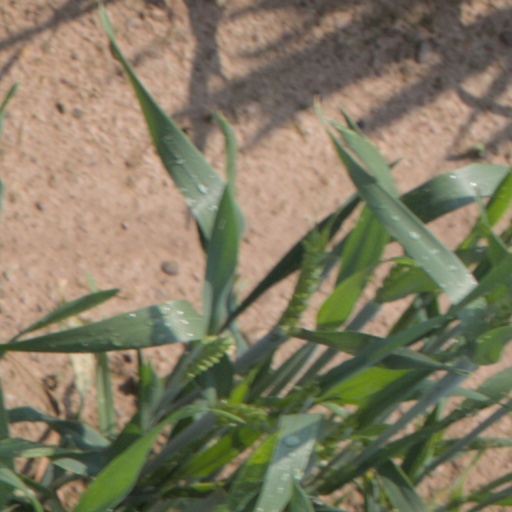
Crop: wheat